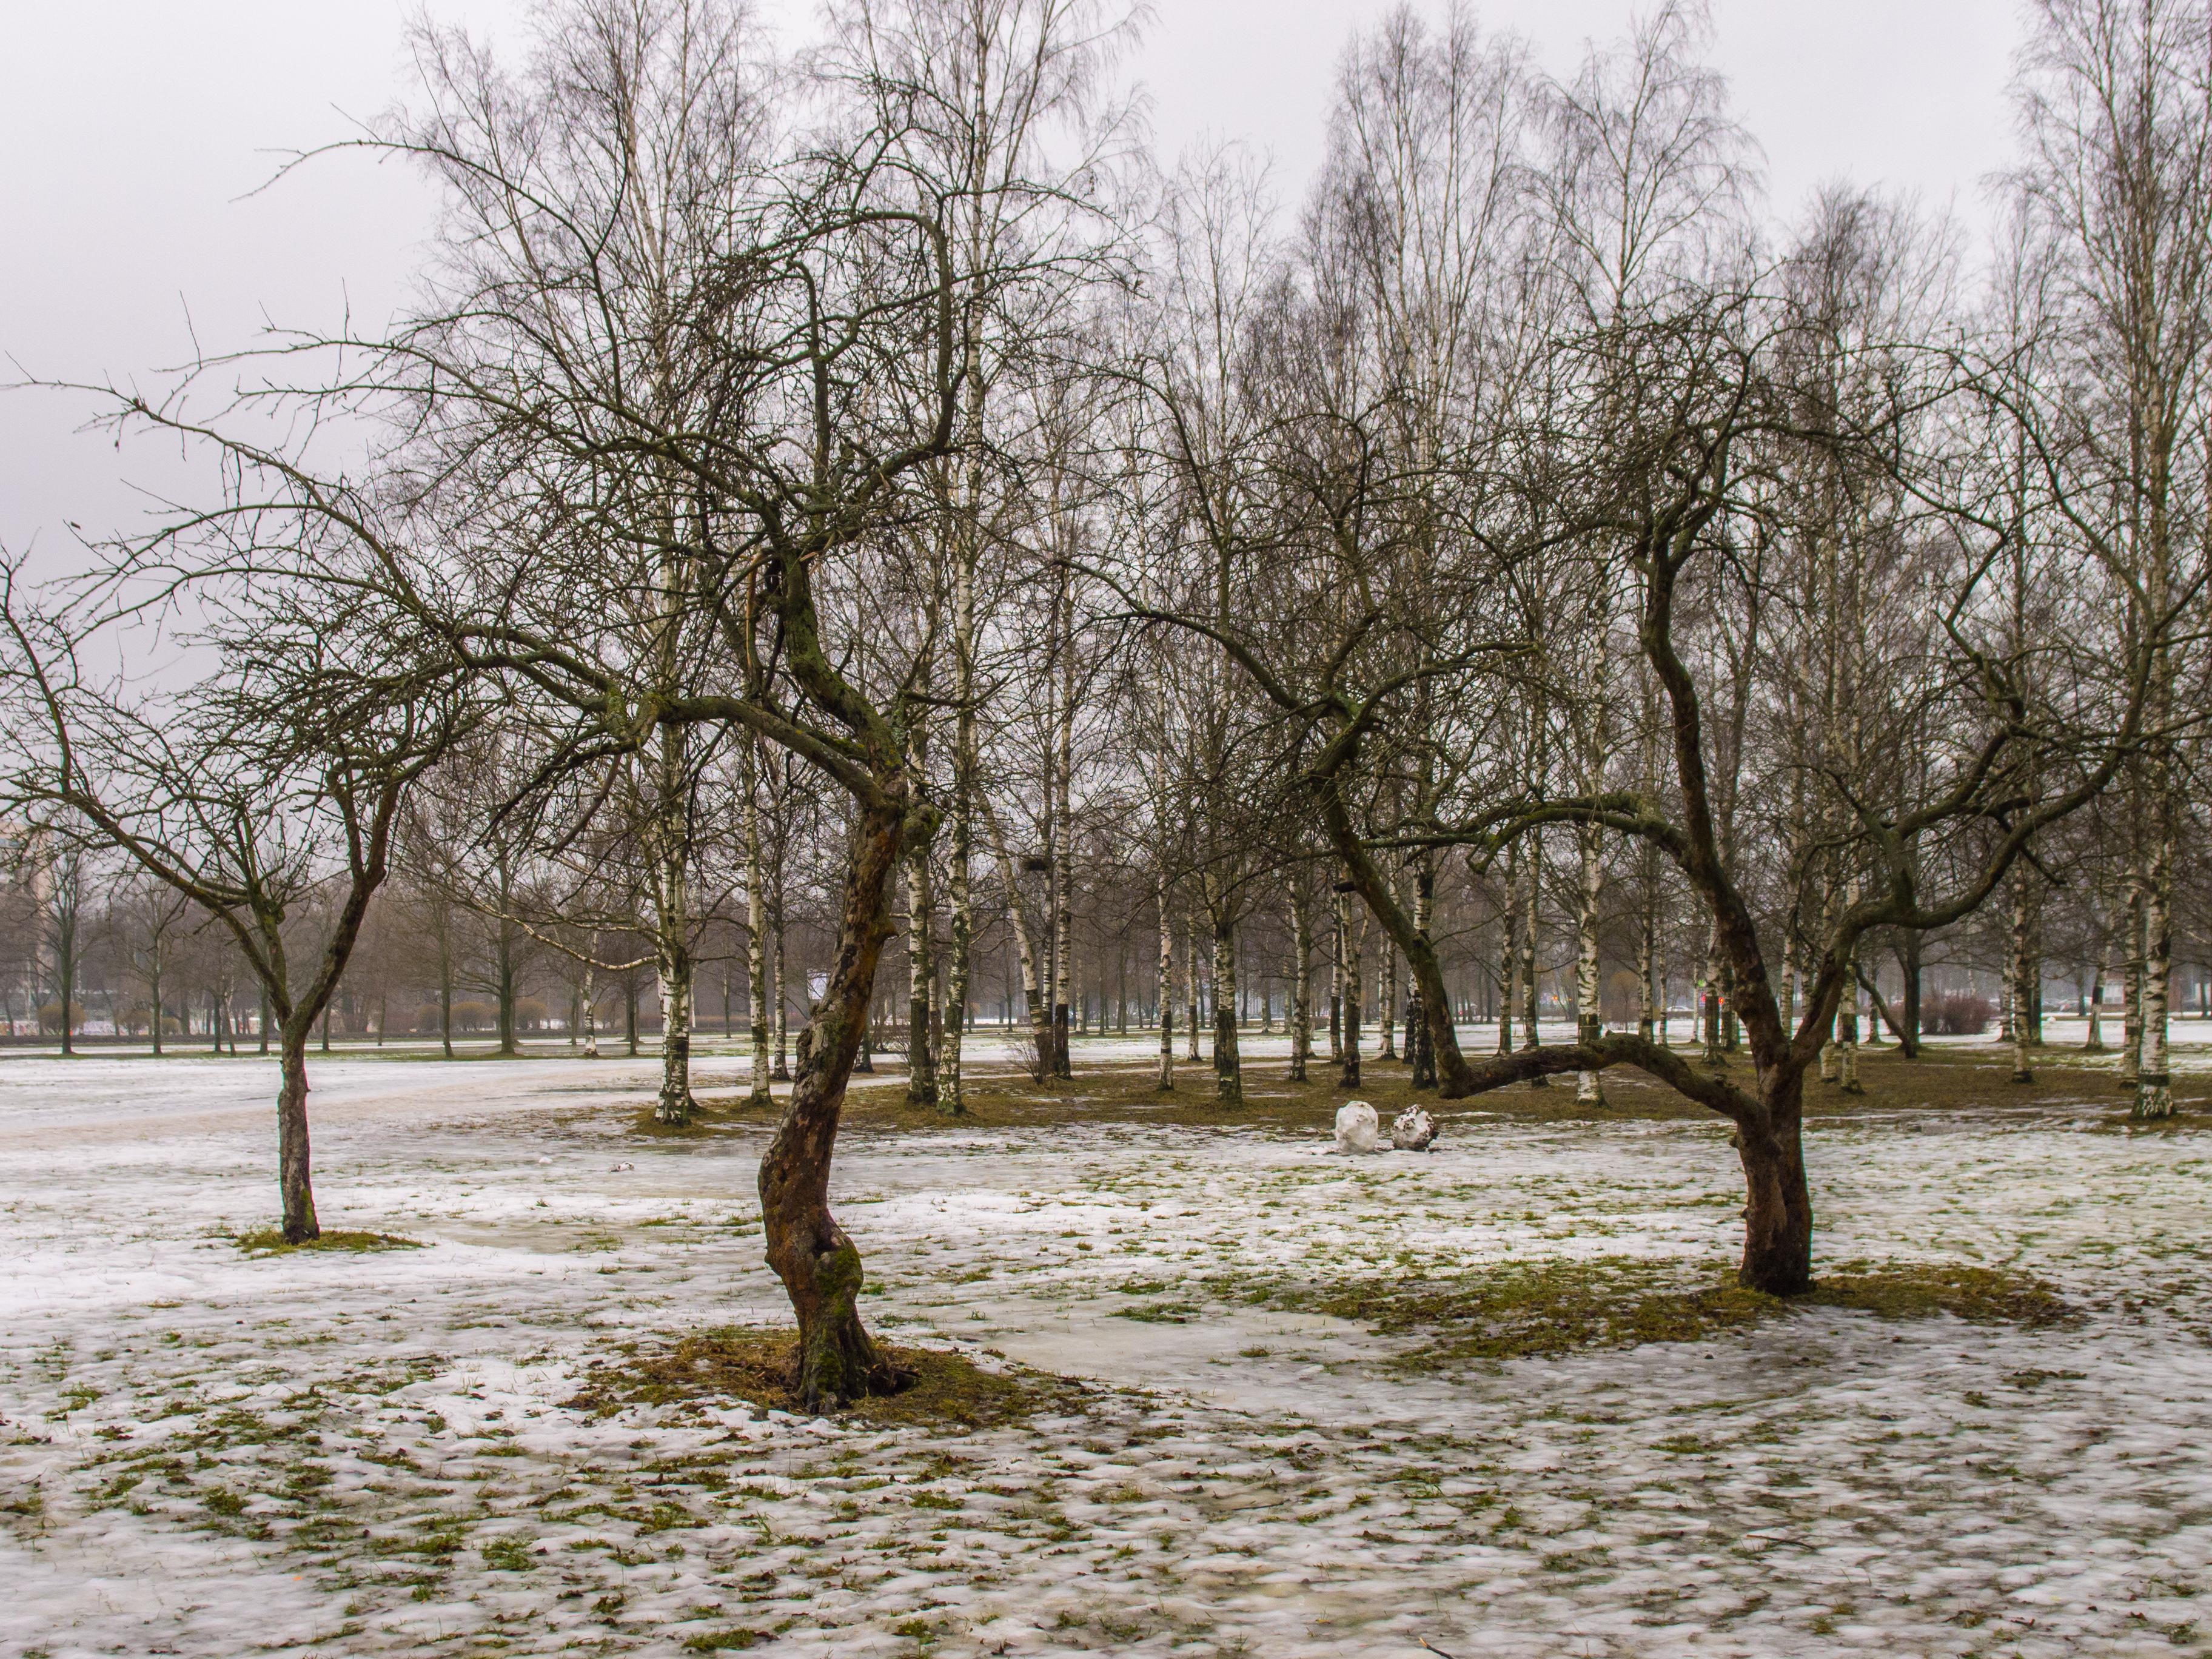
image, sky, snow, natural landscape, twig, branch, plant, trunk, wood, grass, tree, landscape, freezing, Tints and shades, event, deciduous, forest, precipitation, winter, frost, soil, plant stem, woodland, grove, horizon, monochrome photography